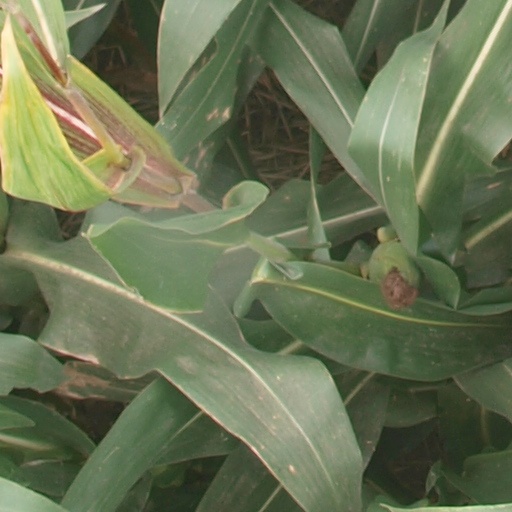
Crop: maize; corn